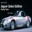
Label: automobile